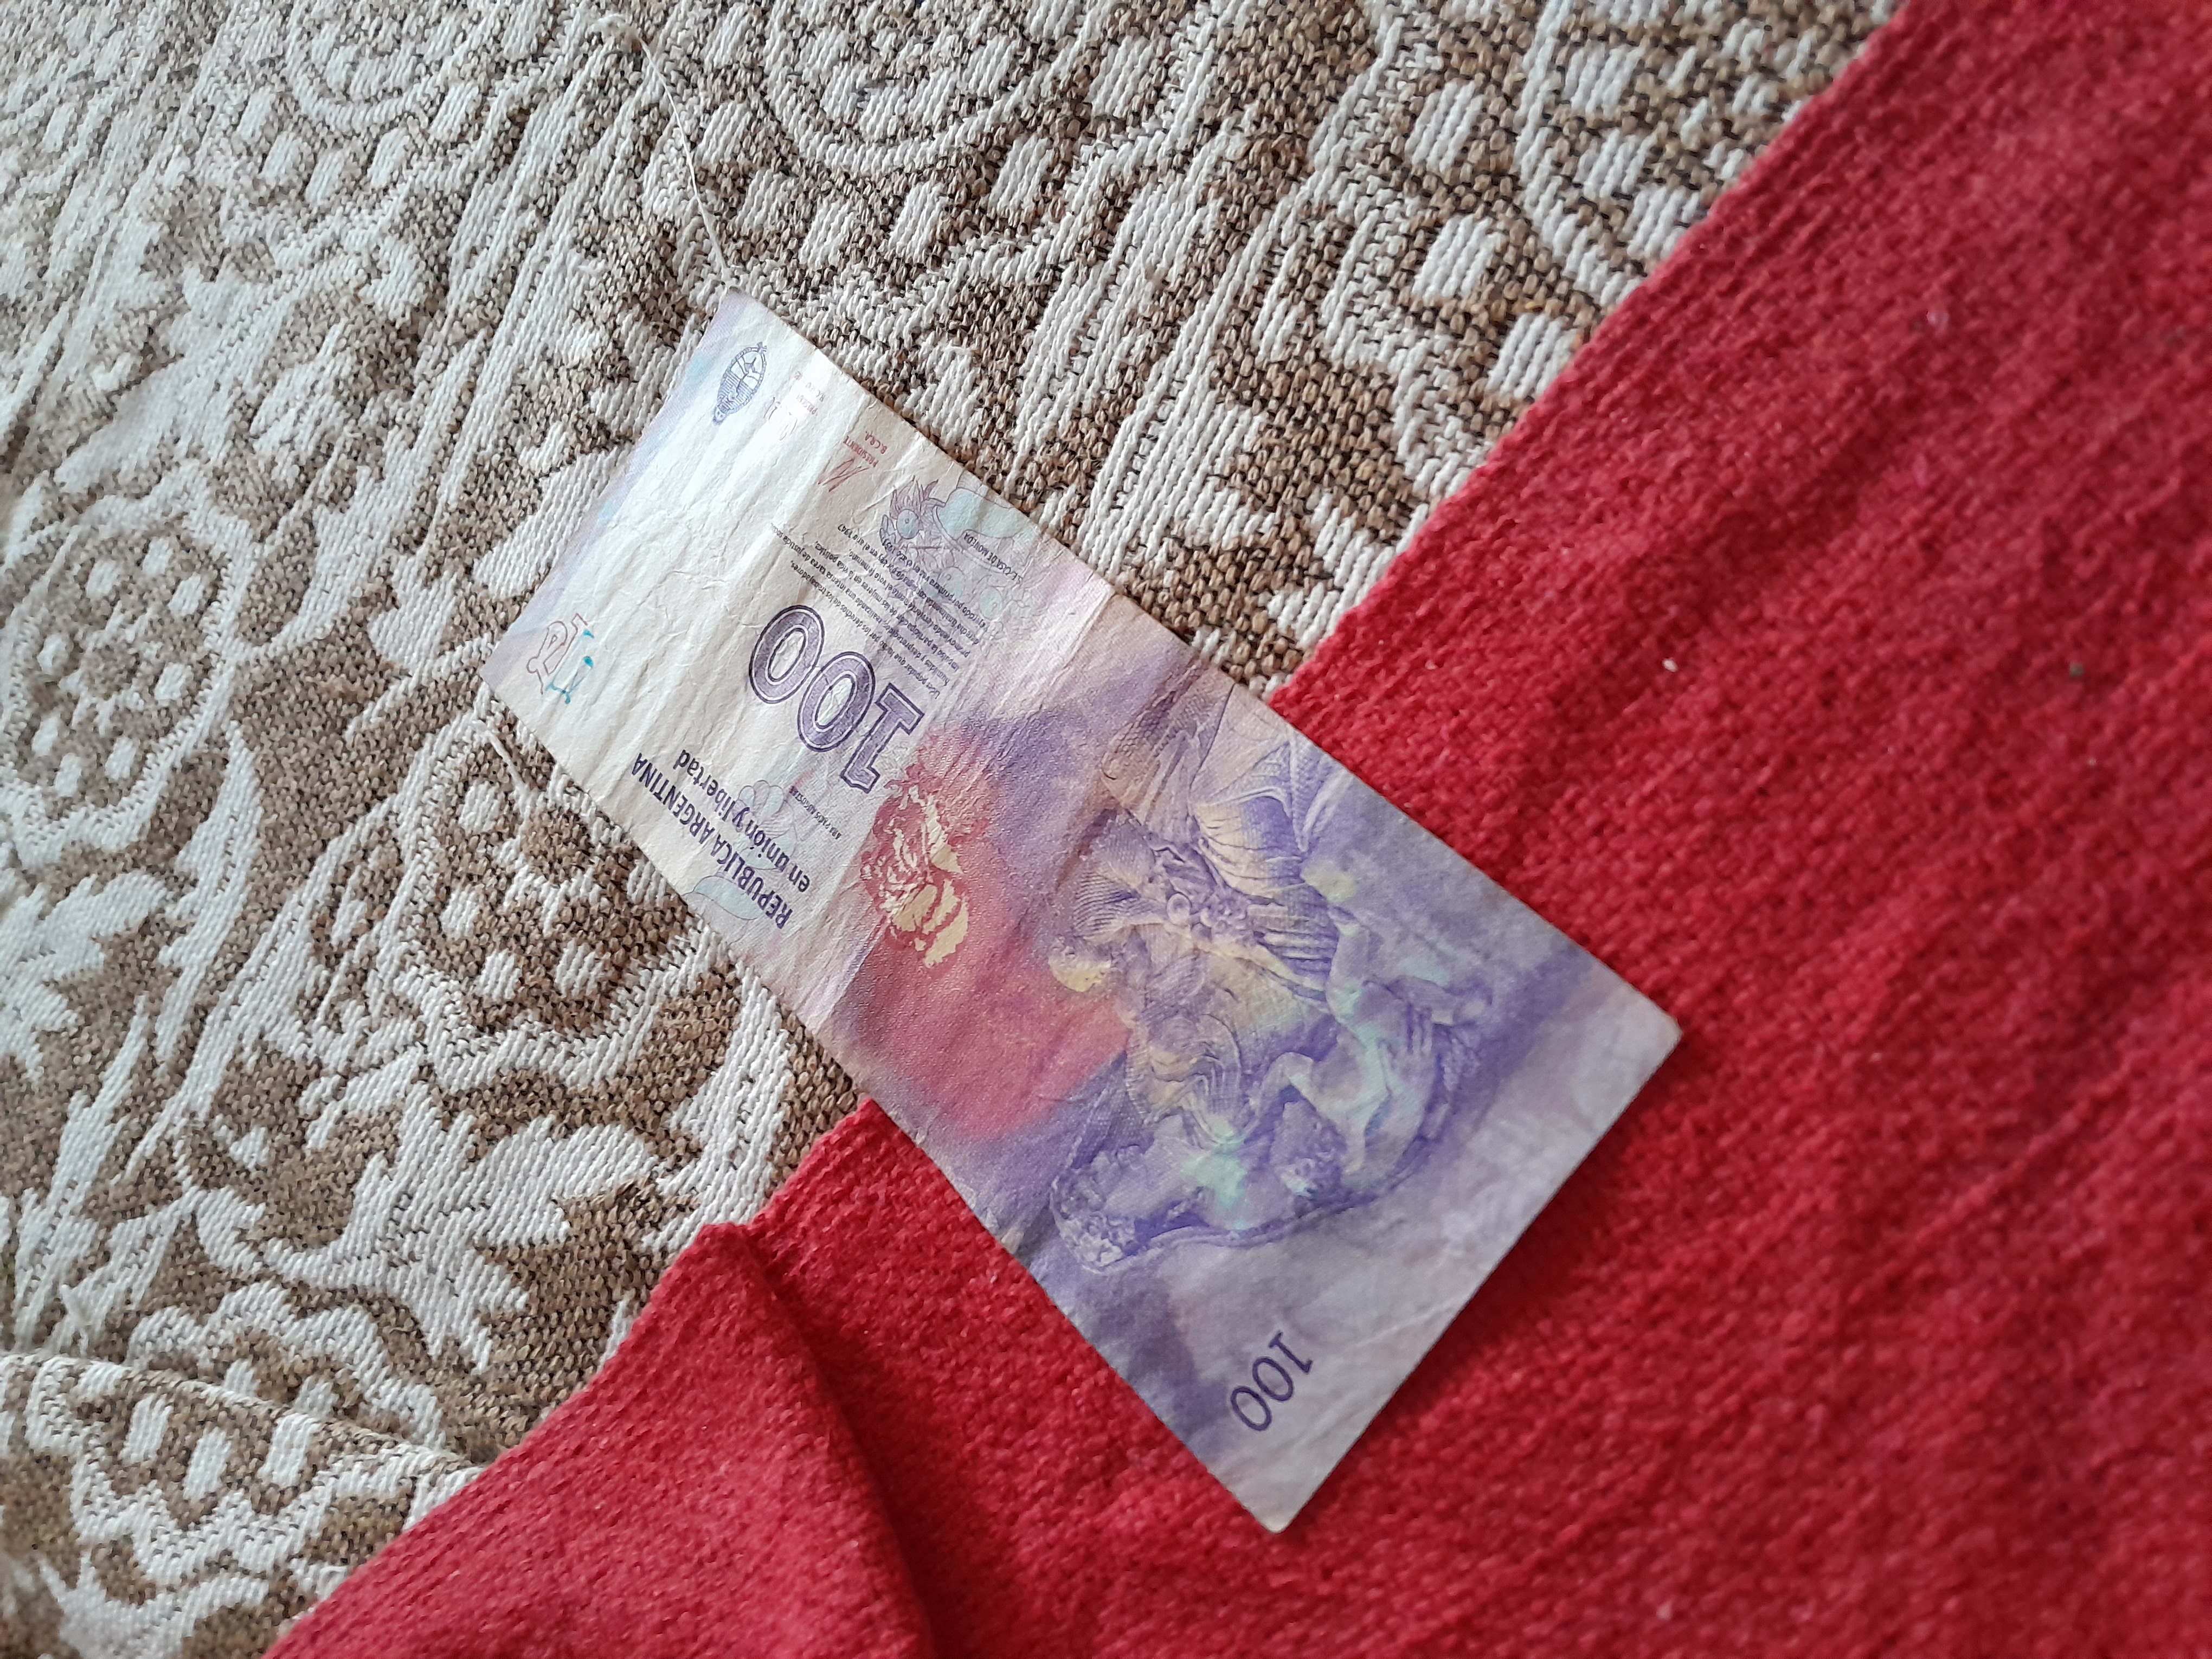
Denominación: 100